Sky position (RA, Dec in degrees): 125.882, 10.873
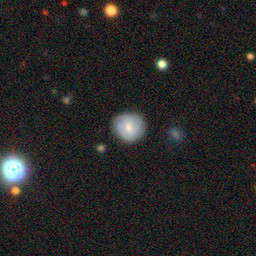
Galaxy morphology: Round Smooth Galaxies